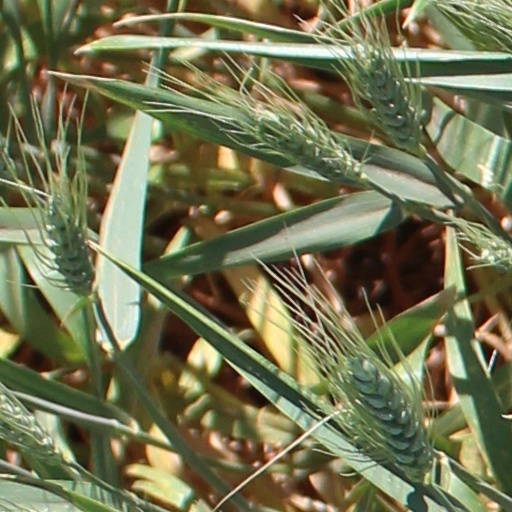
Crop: wheat